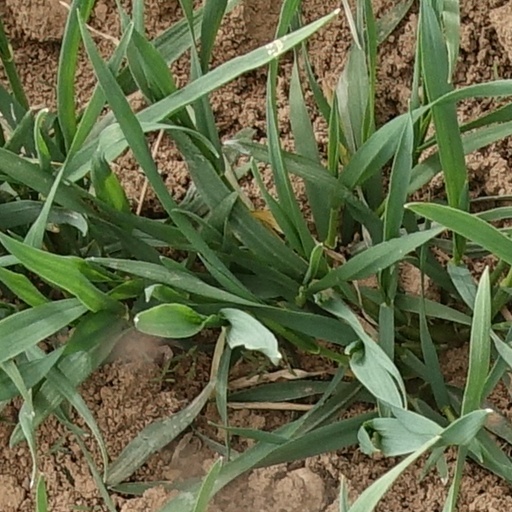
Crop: wheat